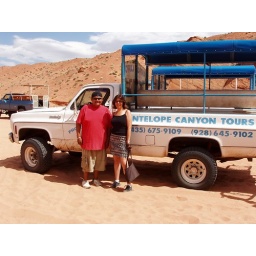
truck antelope slot canyon near lake powell